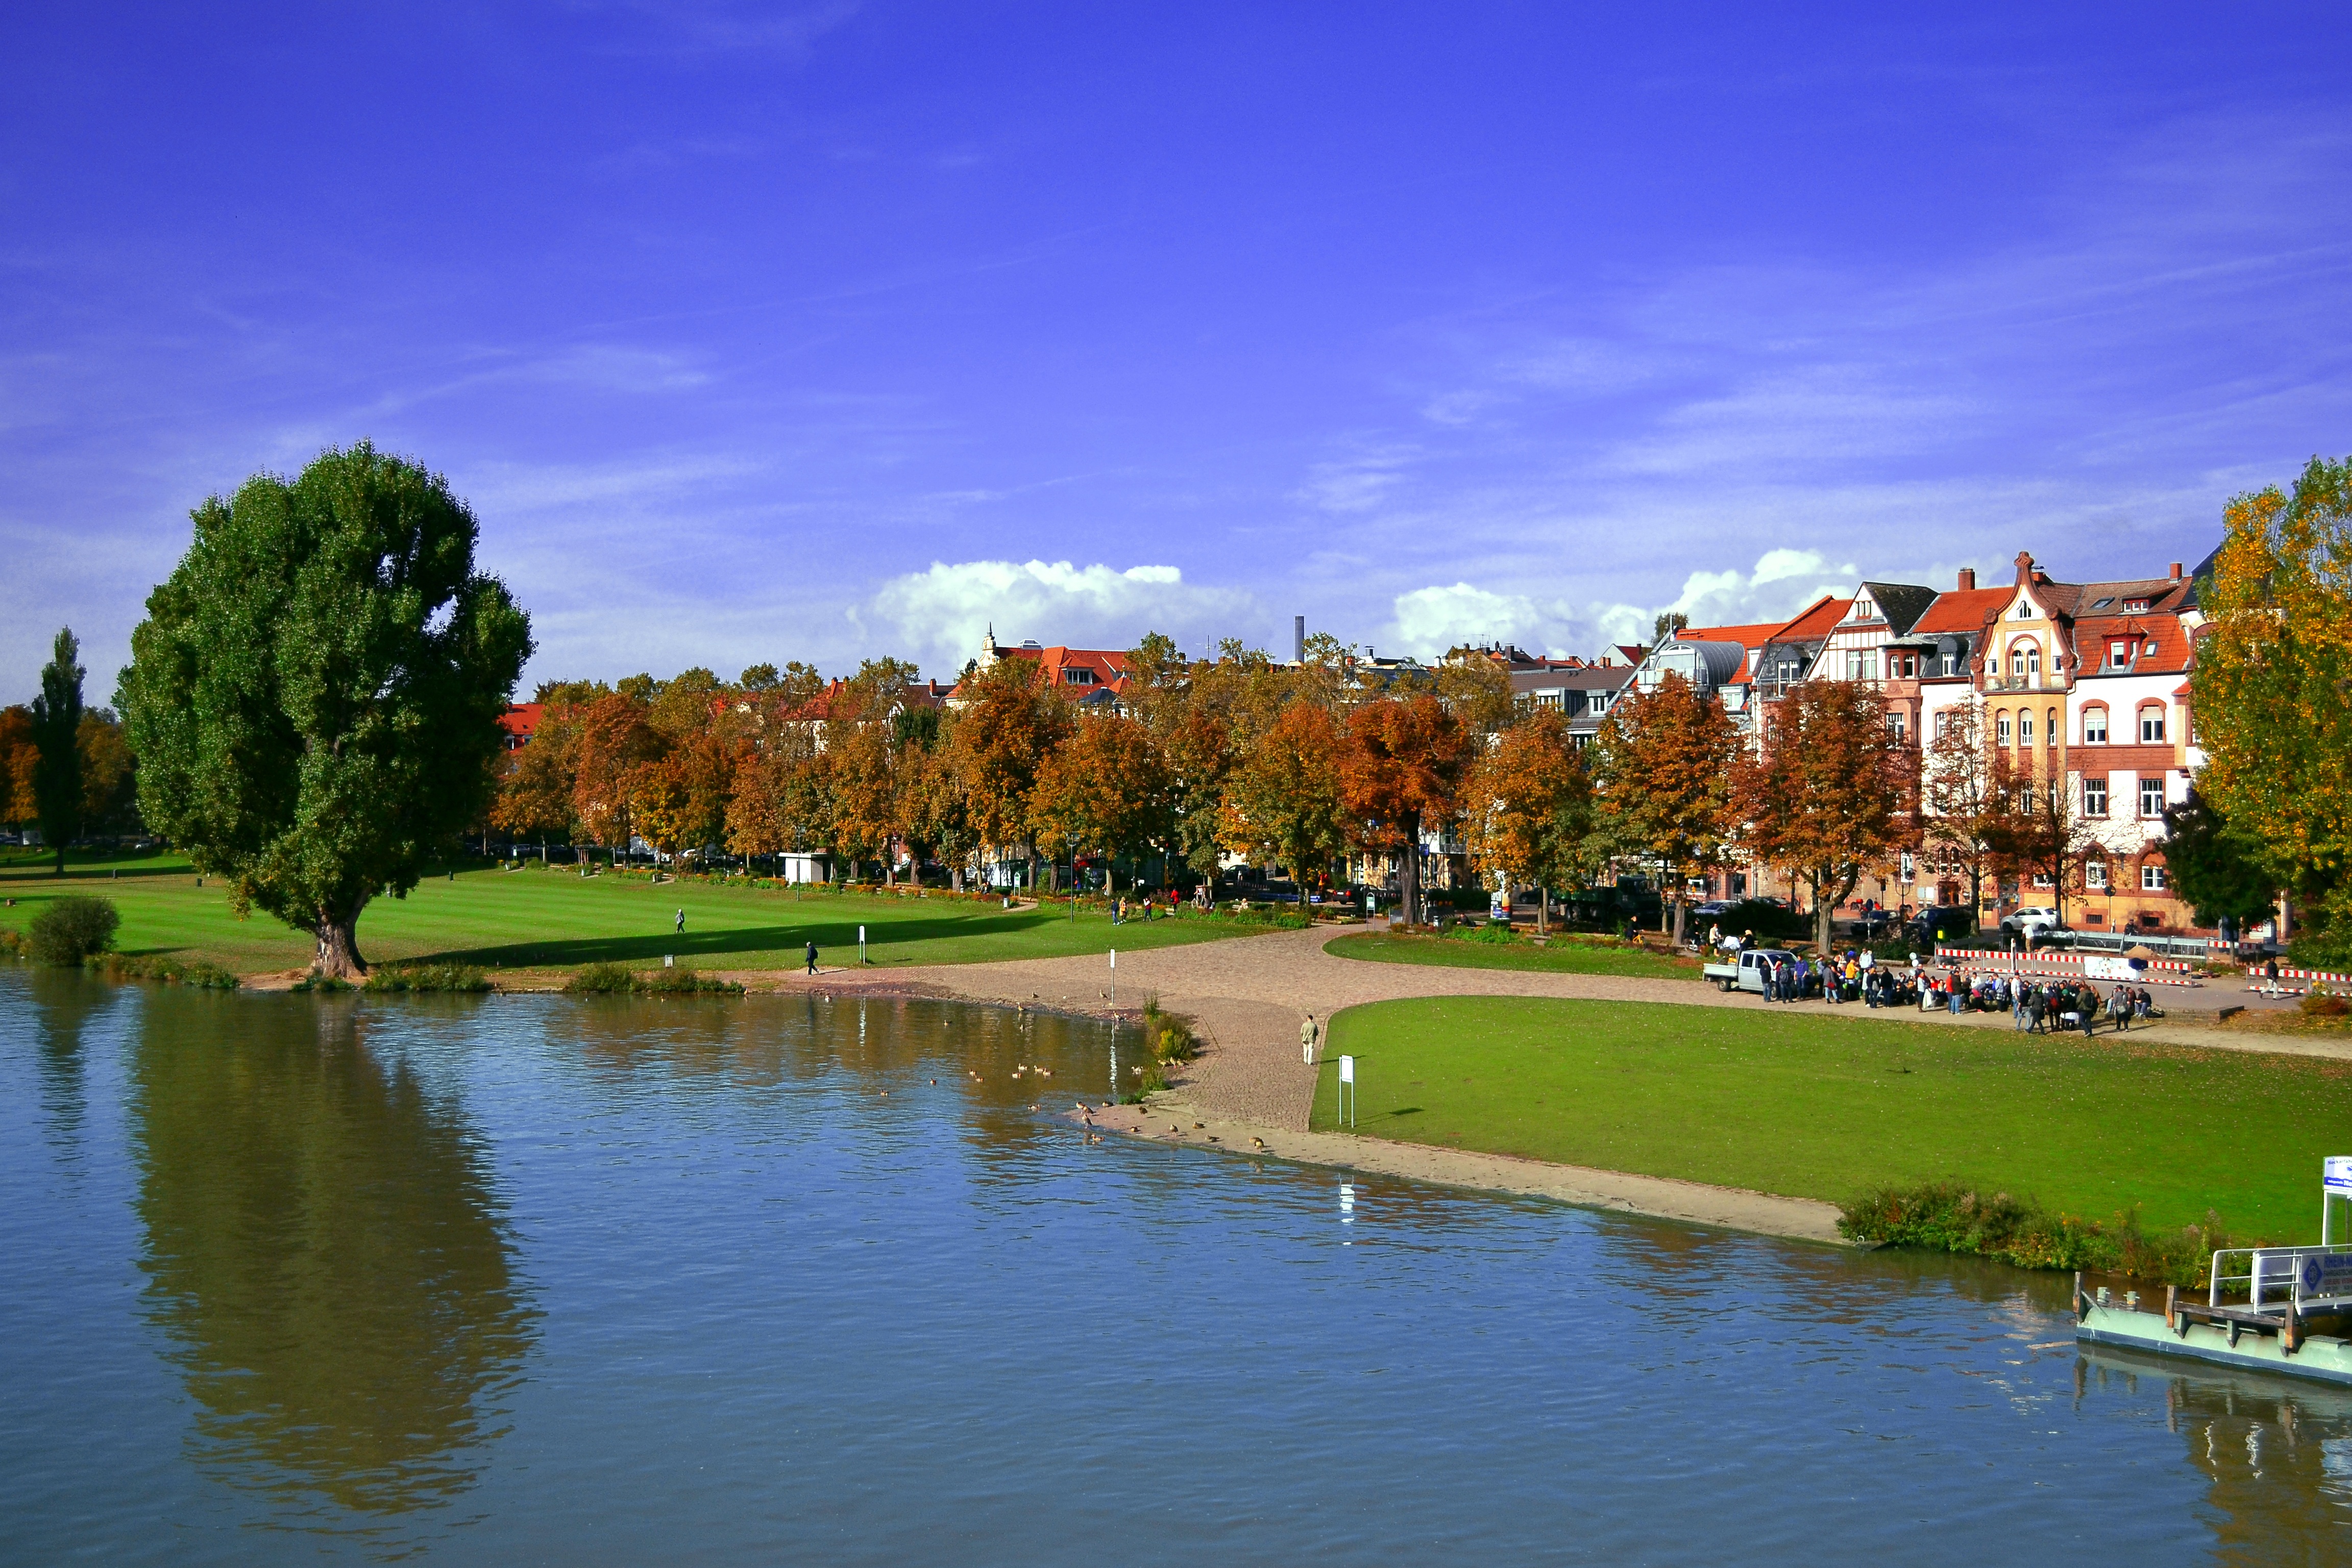
landscape, tree, flower, lake, town, building, city, urban, river, cityscape, summer, vacation, pond, reflection, park, heidelberg, waterway, houses, estate, neckar